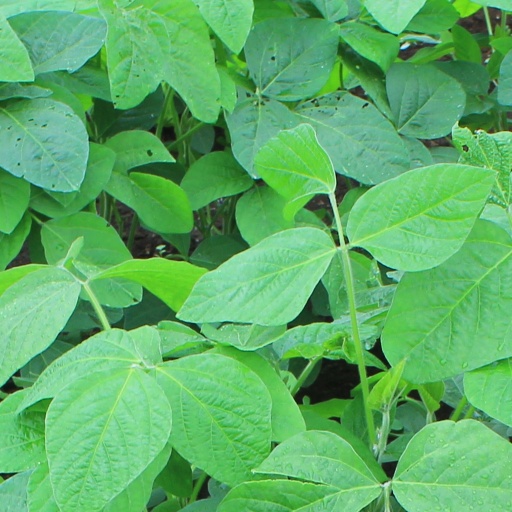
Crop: soybean